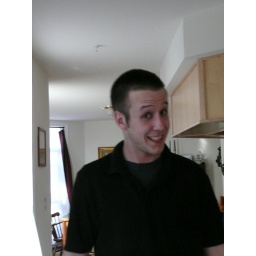
stripes in the water under whiteface, silouettes, boat